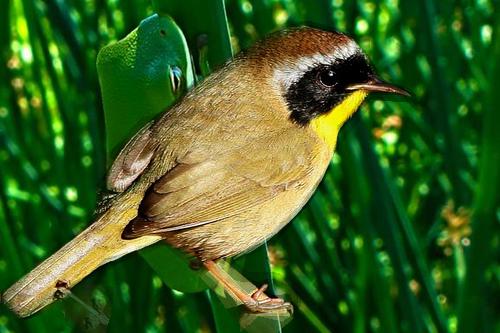
Bird species: Common_Yellowthroat
Bird type: landbird
Background: land